Question: Please indicate a possible affordance area of hit_baseball_bat that can be used for hitting
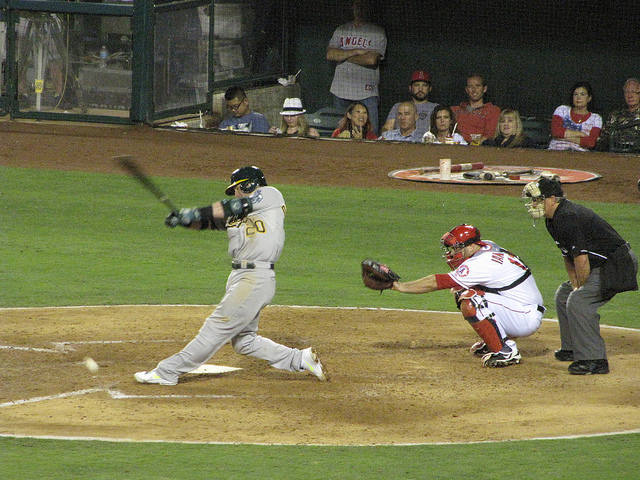
Answer: [121.303, 153.089, 154.03, 194.543]